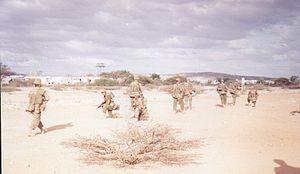
L’Opération des Nations unies en Somalie I est l’une des deux opérations des Nations unies visant à faciliter et sécuriser l’apport de l’aide humanitaire en Somalie, ainsi qu’à surveiller la mise en œuvre du cessez-le-feu de la guerre civile somalienne du début des années 1990.
1992 est une année bissextile commençant un mercredi.